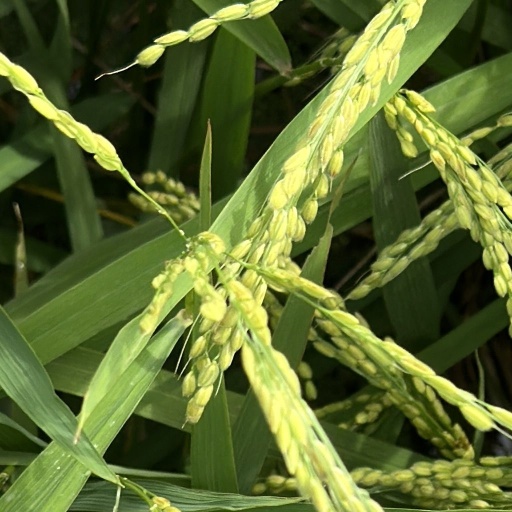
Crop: rice